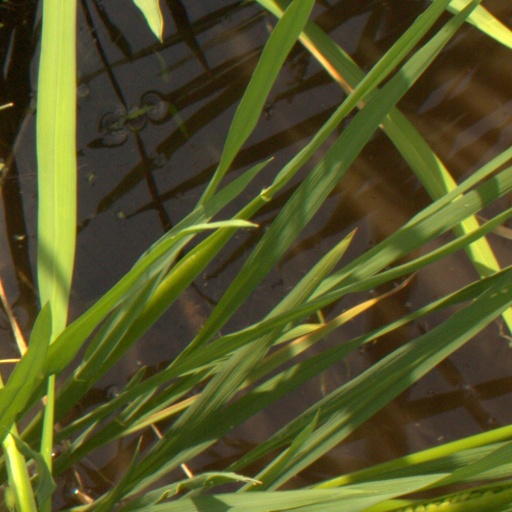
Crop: rice